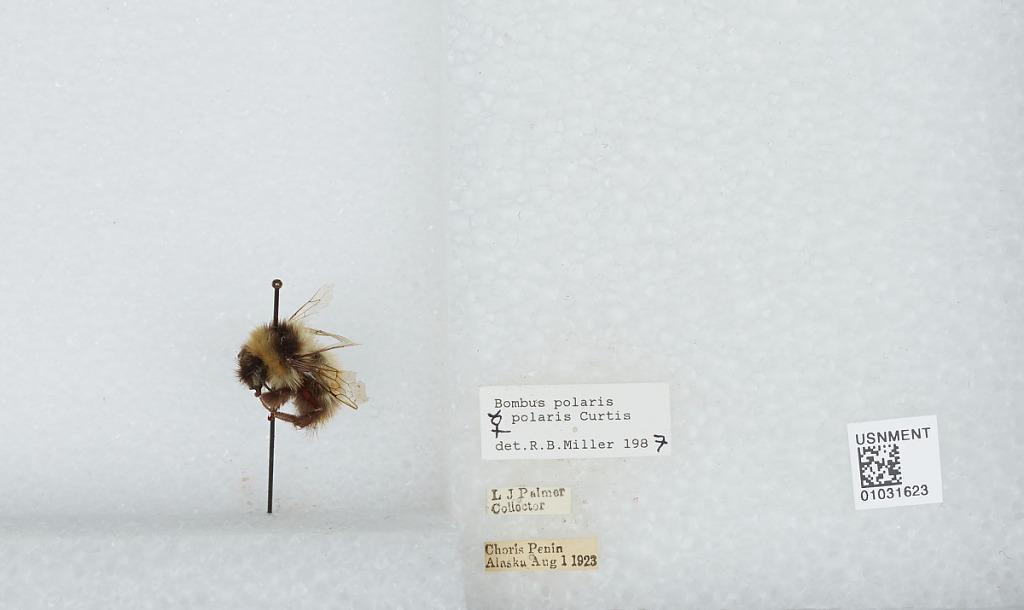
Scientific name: Bombus (Alpinobombus) polaris Curtis
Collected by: L. Palmer
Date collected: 1923-8-1
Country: United States
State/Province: Alaska
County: Northwest Arctic
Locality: Choris Peninsula
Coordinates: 66.2847, -161.881
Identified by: Miller, R. B.